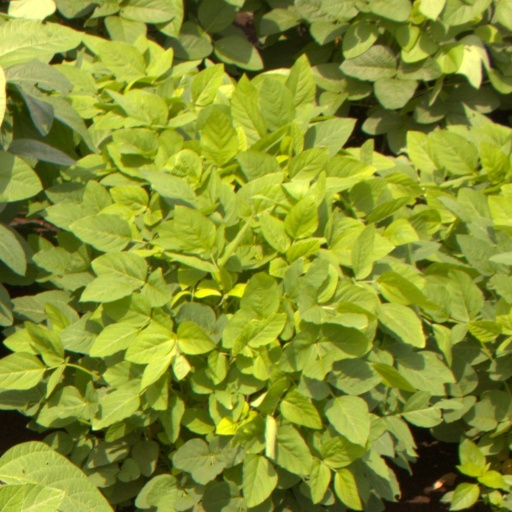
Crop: soybean